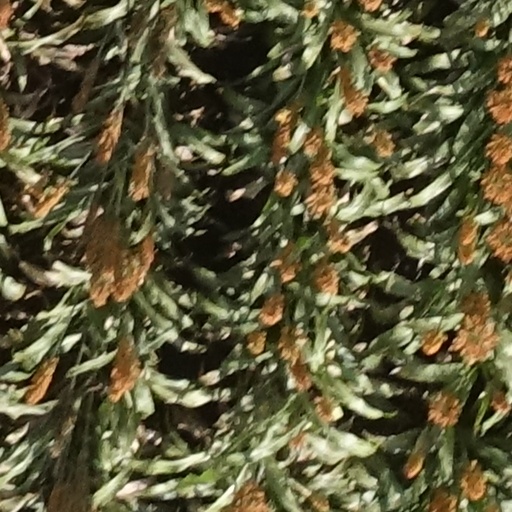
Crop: sorghum